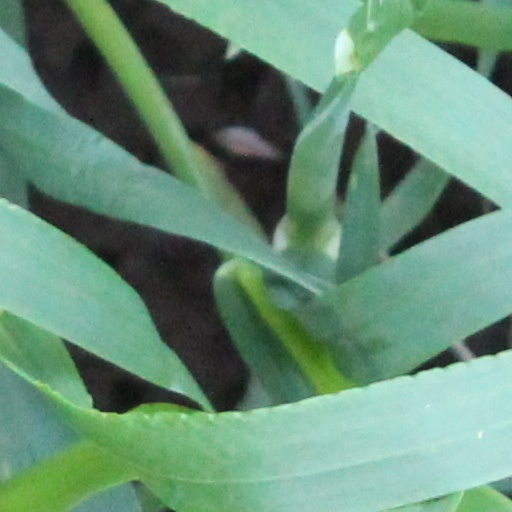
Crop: wheat